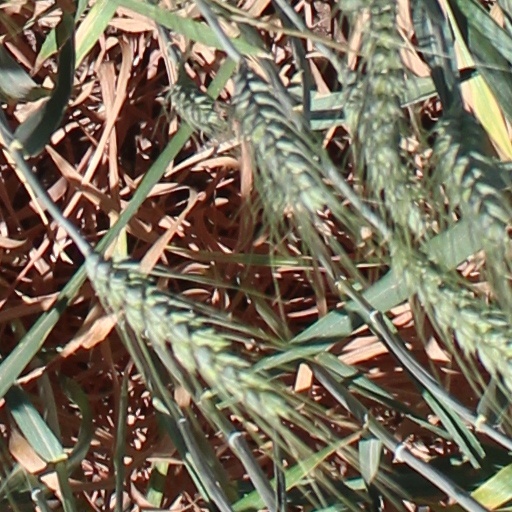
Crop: wheat